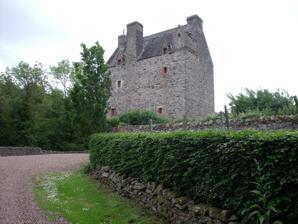
Building: Aikwood Tower
Country: United Kingdom
Year built: 1535
Castle in Scottish Borders, Scotland, UK Aikwood Tower, Selkirk (1914) - Tom Scott RSA Aikwood Tower (formerly known as Oakwood Tower ) is a 16th-century tower house in the Scottish Borders area of Scotland , 4 miles (6 kilometres) southwest of the town of Selkirk , on the Ettrick Water . The tower is a Category A listed building . The tower was built in 1535, but in the late 18th century it was abandoned as a dwelling and was used as a store on the adjoining farm. The building was restored in the early 1990s by the former Liberal Party leader David Steel . He and his wife lived there for twenty years from 1992 to 2012. Aikwood Tower is now owned by Steel's son Rory and his wife who operate it as a private holiday home and wedding venue. See also List of places in the Scottish Borders List of castles in Scotland Restoration of castles in Scotland References